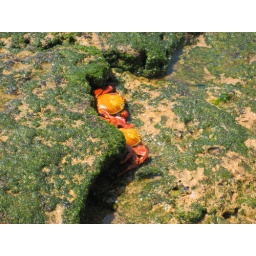
I lurv these bottom feeders. Their color is just spectacular. Especially contrasting against the green algae and blue water.